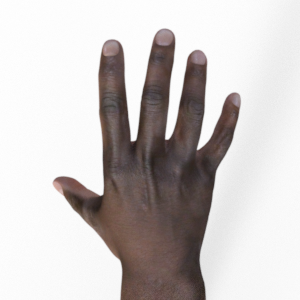
Label: paper